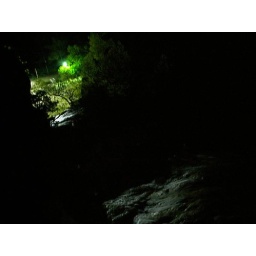
The view from the window in the Outlaw Cave. That green light is the light pointed on the falls.